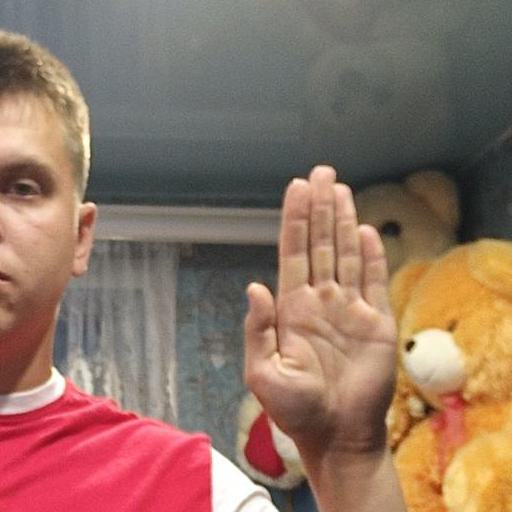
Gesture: stop